Christian pacifism

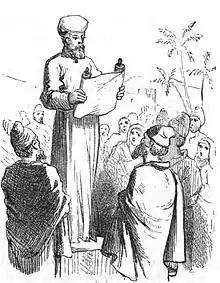
A Levite reading the Law to the Israelites. The Rambam famously rules that members of the tribe of Levi do not fight in the army.

Roots of Christian pacifism can be found in the scriptures of the Old Testament according to Baylor University professor of religion, John A. Wood. Millard C. Lind explains the theology of warfare in ancient Israel as God directing the people of Israel to trust in him, not in the warring way of the nations, and to seek peace, not coercive power. Stephen B. Chapman expresses the Old Testament describes God's divine intervention, not human power politics, or the warring king, as key to the preservation of Israel. Lind asserts the Old Testament reflects that God occasionally sanctions, even commands wars to the point of God actually fighting utilizing the forces of nature, miraculous acts or other nations. Lind further argues God fights so that Israel does not have to fight wars like other nations because God delivers them. God promised to fight for Israel, to be an enemy to their enemies and oppose all that oppose them (Exodus 23:22). Pacifist God, John Howard Yoder explains, sustained and directed his community not by power politics but by the creative power of God's word, of speaking through the law and the prophets. The scriptures in the Old Testament provide background of God's great victory over evil, sin and death. Stephen Vantassel contends the Old Testament exists to put the issue of war and killing in historical and situational context.